Grindstone City Historic District

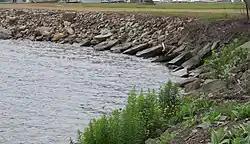
Beach with grindstones

Grindstone City Historic District is an industrial historic district located on M-25 in Grindstone City, Michigan. It was listed on the National Register of Historic Places in 1971.